Vorden railway station

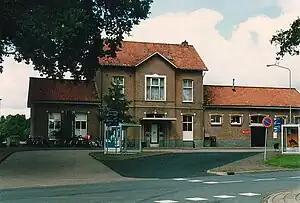
Vorden railway station in 1996

Vorden is a railway station in Vorden, Netherlands. The station opened on 24 June 1878 and is located on the Zutphen–Winterswijk railway. The train services are operated by Arriva.